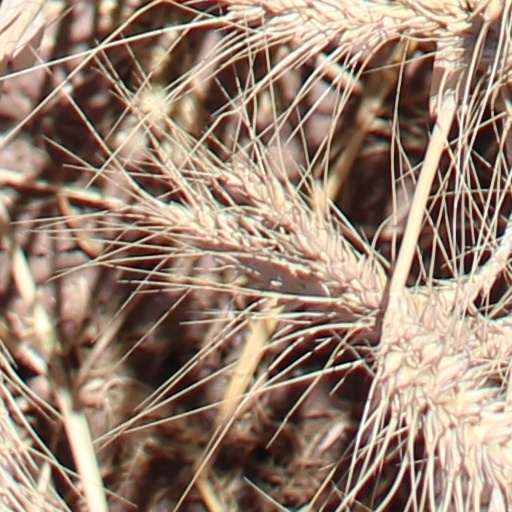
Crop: wheat